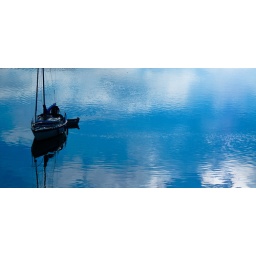
A sail boat in plymouth, was lovely day leaving some nice blues in the water :). Enjoy